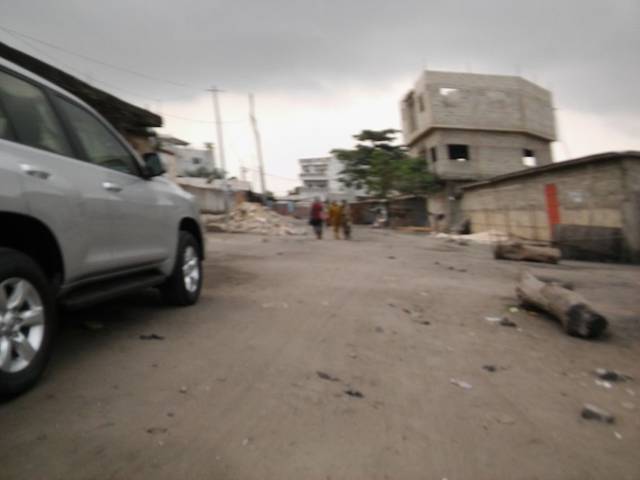
Region: Benin
Coordinates: 6.383, 2.423